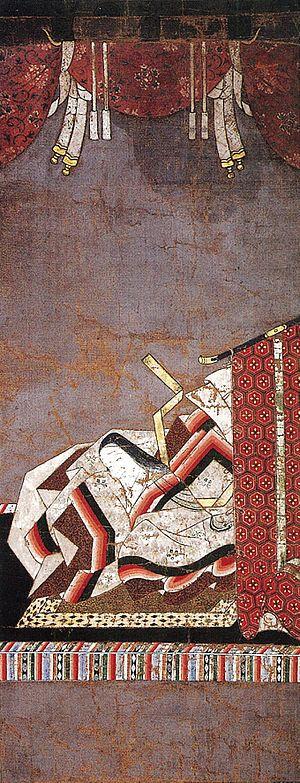
Fujiwara no Nariko, aussi connue sous le nom Bifukumon-in, est l'impératrice consort de l'empereur Toba du Japon et la mère de l'empereur Konoe. Elle est la fille du chūnagon Fujiwara no Nagazane et de Minamoto no Masako.